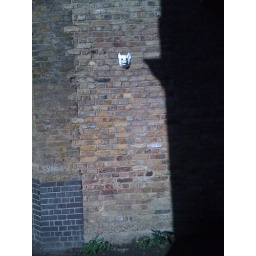
ghostly pig faced wall in the sun with a shadow